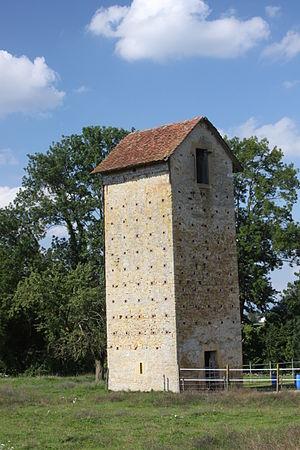
Silo à Grain, Bureliweg 1a, Greng
Cette liste présente les biens culturels d'importance nationale dans le canton de Fribourg. Cette liste correspond à l'édition 2009 de l'Inventaire Suisse des biens culturels d'importance nationale pour le canton de Fribourg. Il est trié par commune et inclus : 205 bâtiments séparés, 14 collections, 18 sites archéologiques et un cas particulier.